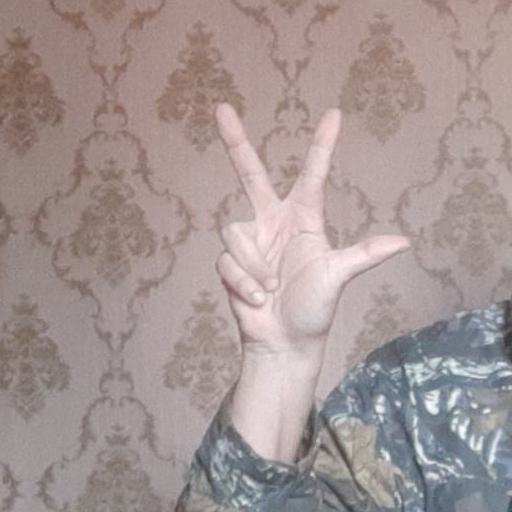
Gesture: three2